Károly Vécsey

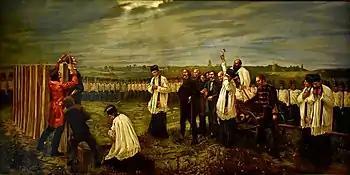
Execution of the Martyrs of Arad. Work by János Thorma.

During the successful period of the Hungarian Revolution, the Austrians sought the help of the Russian army. This was seen as a major blow to Imperial prestige worldwide. When it became apparent that the revolution would fail, the Hungarians believed they had defeated the Austrians and only lost to the overwhelming Russian forces.